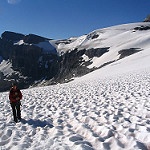
Label: glacier